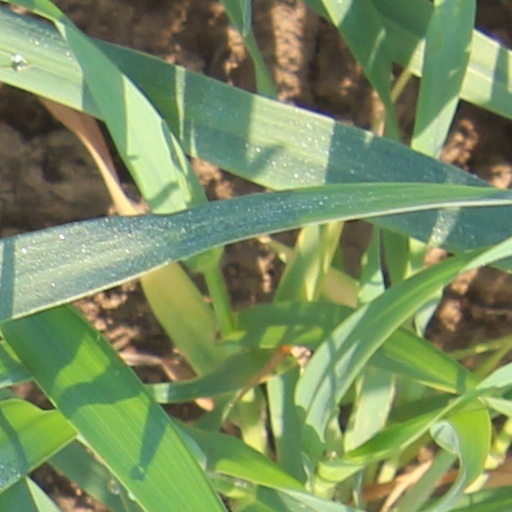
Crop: wheat